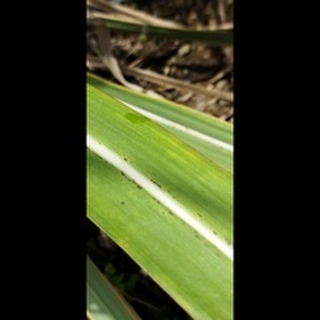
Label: sugarcane_rust